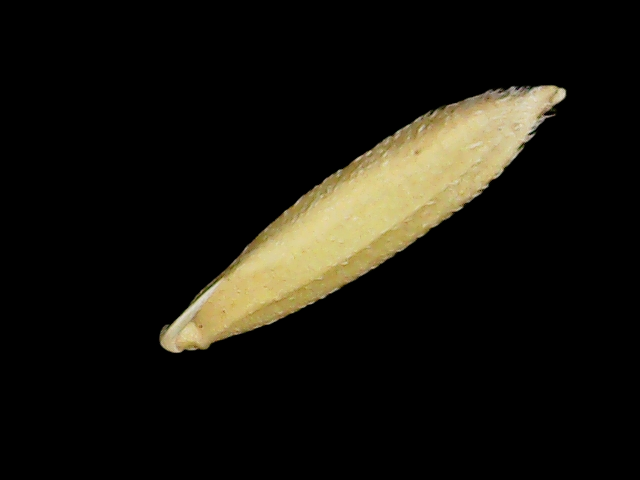
Rice variety: Binadhan26